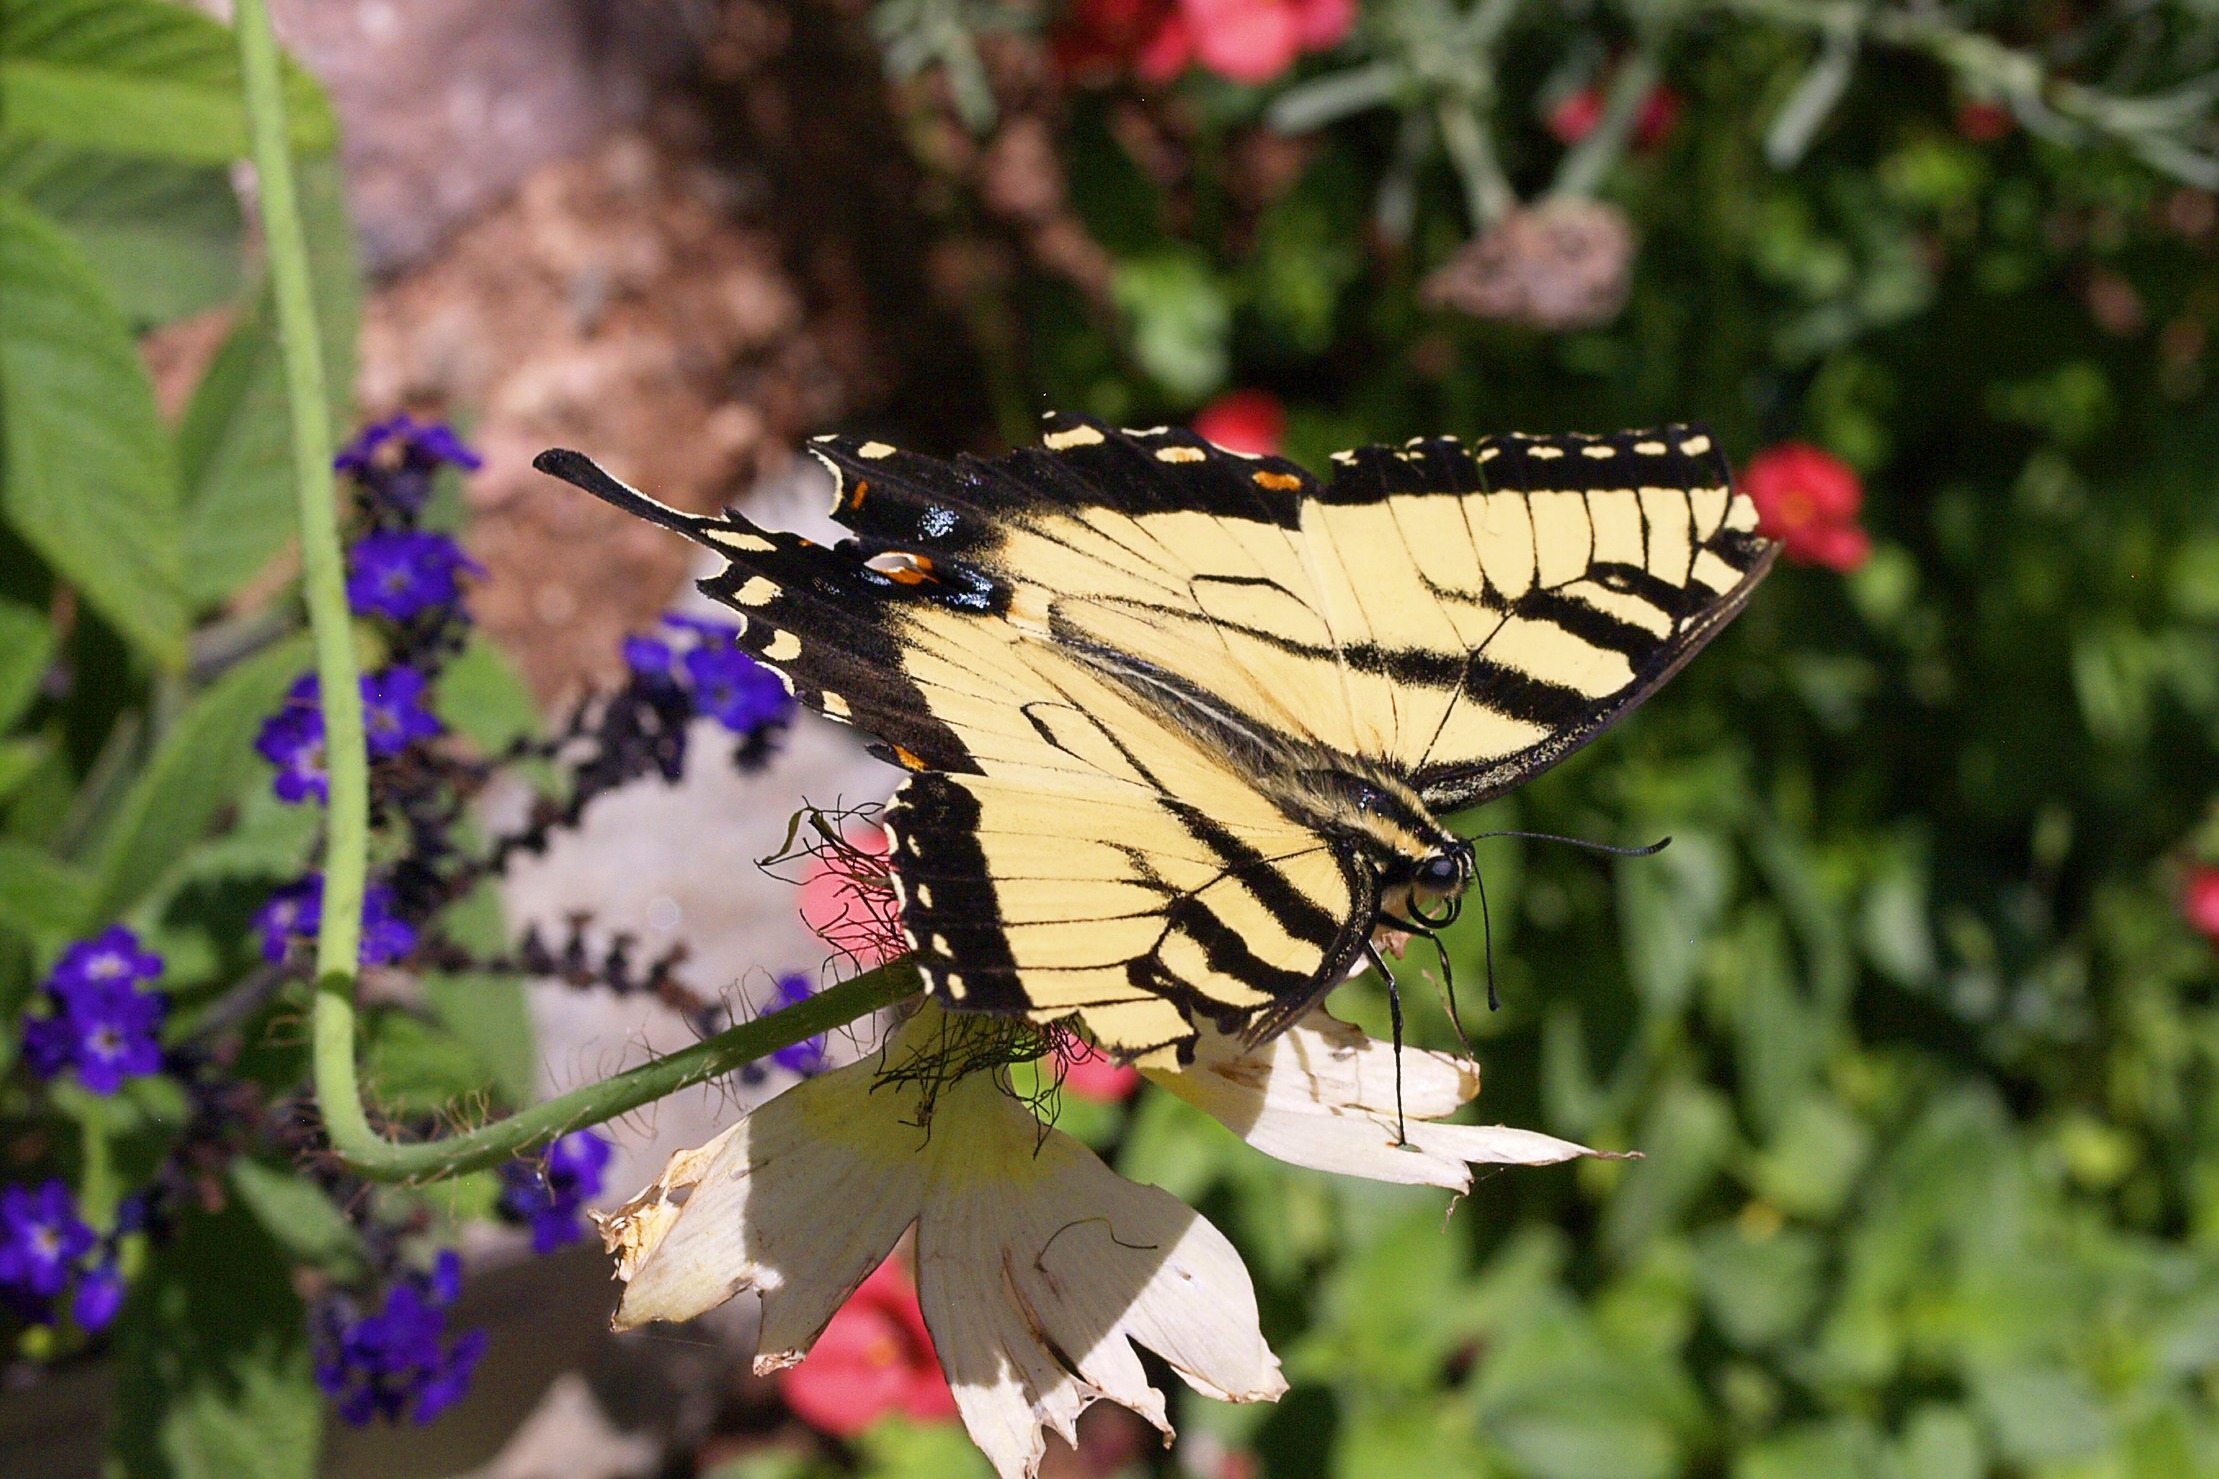
nature, wing, leaf, flower, fly, wildlife, insect, bug, botany, butterfly, yellow, flora, fauna, invertebrate, monarch butterfly, swallowtail, macro photography, arthropod, pollinator, moths and butterflies